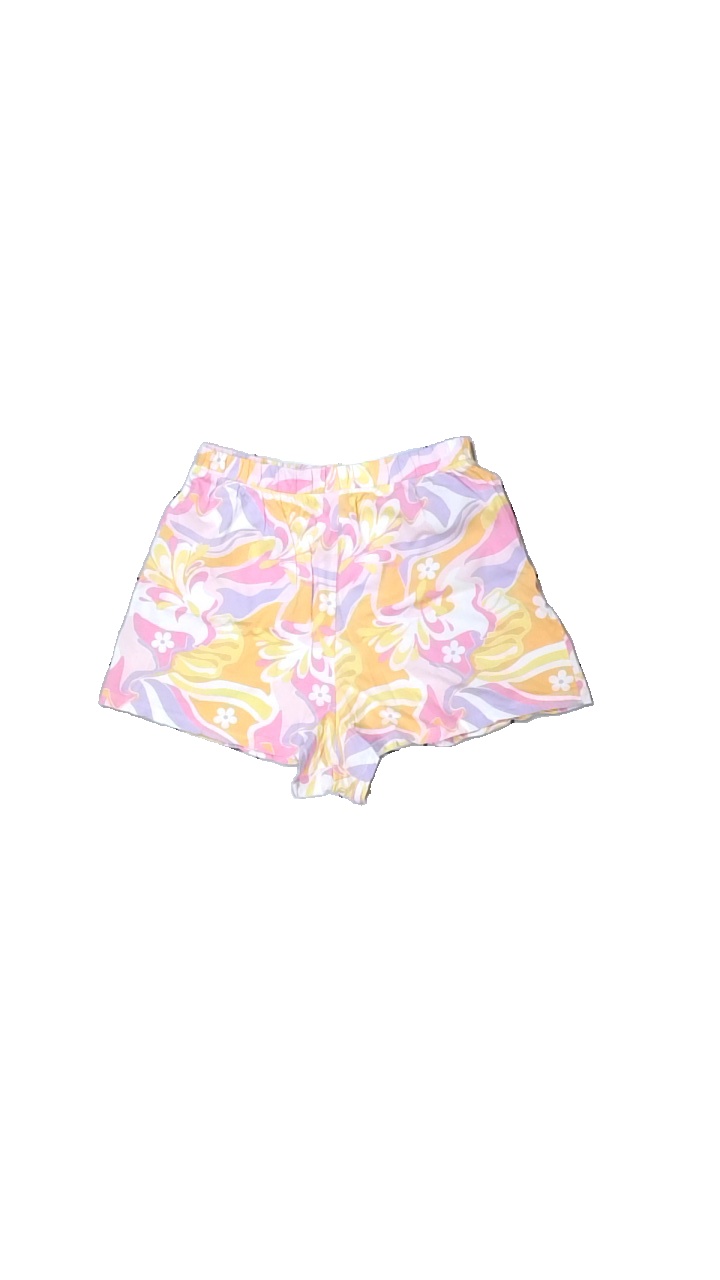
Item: Shorts (Ladies)
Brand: Lindex
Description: shorts med blommor och andra mönster på
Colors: Orange, Pink, Purple, Multicolor
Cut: Regular
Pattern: Geometric print
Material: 100% cotton
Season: Summer
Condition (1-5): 5
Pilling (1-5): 5
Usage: Reuse
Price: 50-100